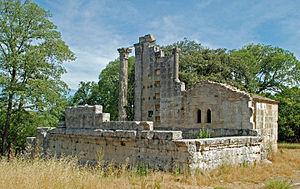
France - Provence - Temple romain de Château-Bas
Vernègues est une commune française, située dans le département des Bouches-du-Rhône en région Provence-Alpes-Côte d'Azur. Elle fait partie de la métropole d'Aix-Marseille-Provence. Ses habitants sont appelés les Vernegais. La commune est composée de deux villages : Vernègues et Cazan.
Cet article recense les monuments historiques de France classés en 1840, la première protection de ce type dans le pays.
Le temple romain de Château-Bas est un vestige romain situé à Vernègues dans le département français des Bouches-du-Rhône en région Provence-Alpes-Côte d'Azur.